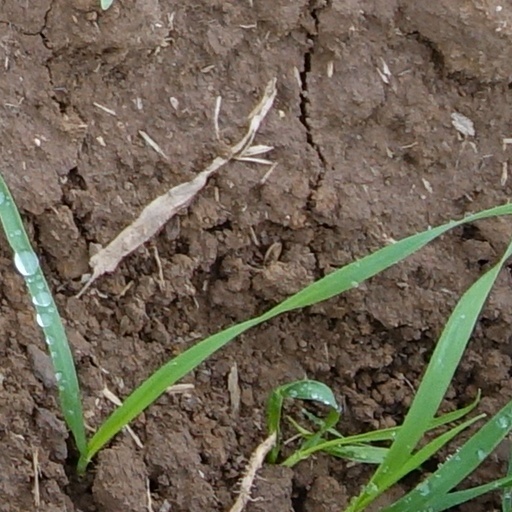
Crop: wheat